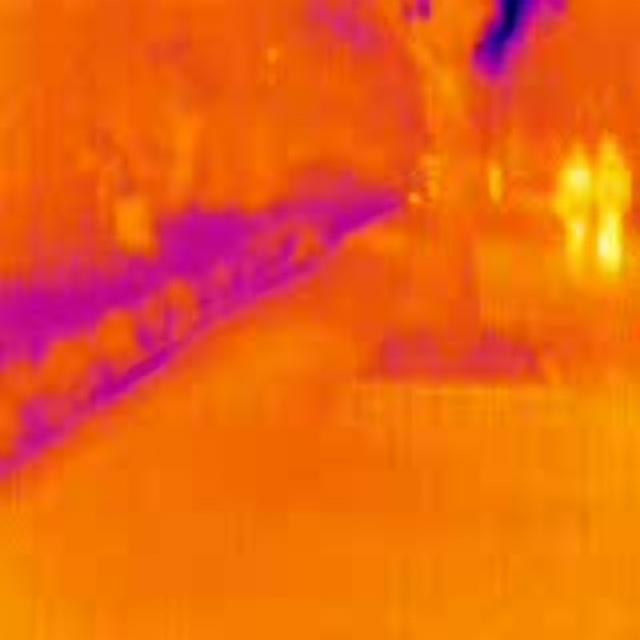
Detected objects:
label: person
label: person